Ulnar collateral ligament injury of the elbow

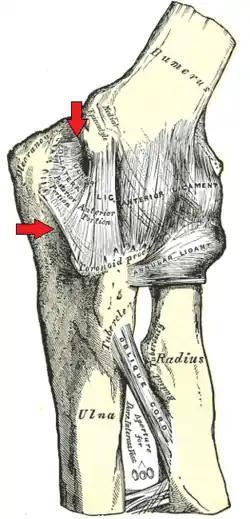
Ligaments of the left elbow. Red arrows mark the location of the UCL.

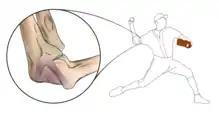
Anatomy of the ulnar collateral ligament in the pitcher's elbow

Pain along the inside of the elbow is the main symptom of this condition. Throwing athletes report it occurs most often during the acceleration phase of throwing. The injury is often associated with an experience of a sharp “pop” in the elbow, followed by pain during a single throw. In addition, swelling and bruising of the elbow, loss of elbow range of motion, and a sudden decrease in throwing velocity are all common symptoms of a UCL injury. If the injury is less severe, pain can alleviate with complete rest.